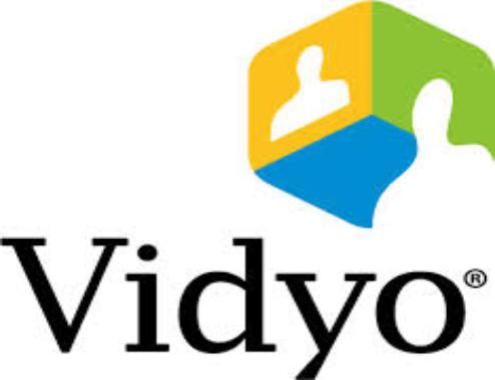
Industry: Others